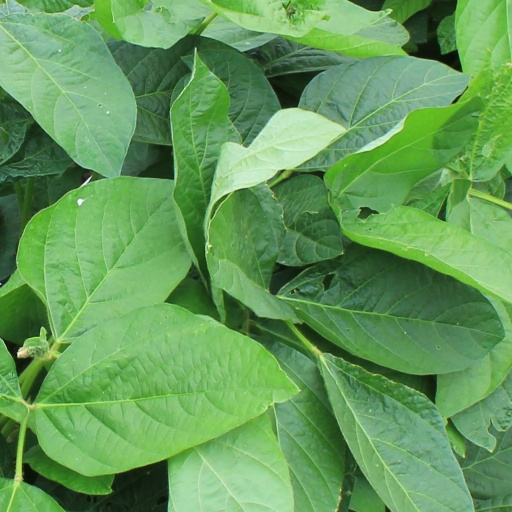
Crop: soybean